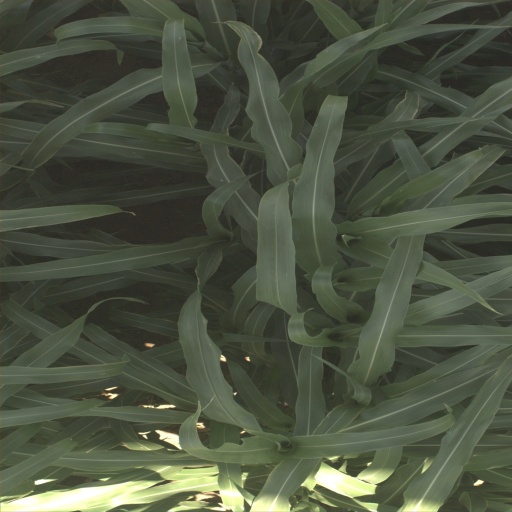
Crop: sorghum